Jordann Perret

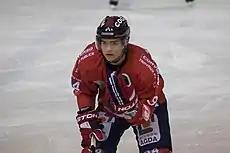
Jordann Perret in 2014

Jordann Perret (born 15 October 1994) is a French ice hockey player for Mountfield HK and the French national team.